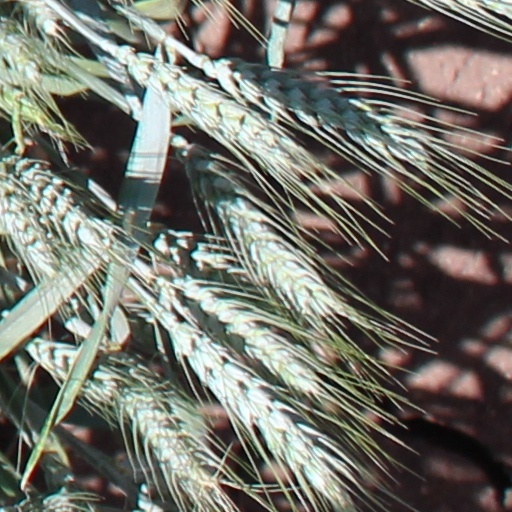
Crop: wheat